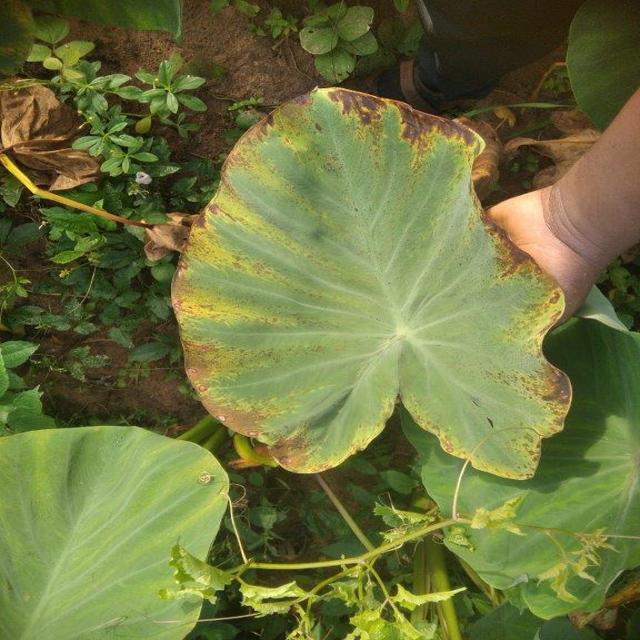
Label: Mid_Blight